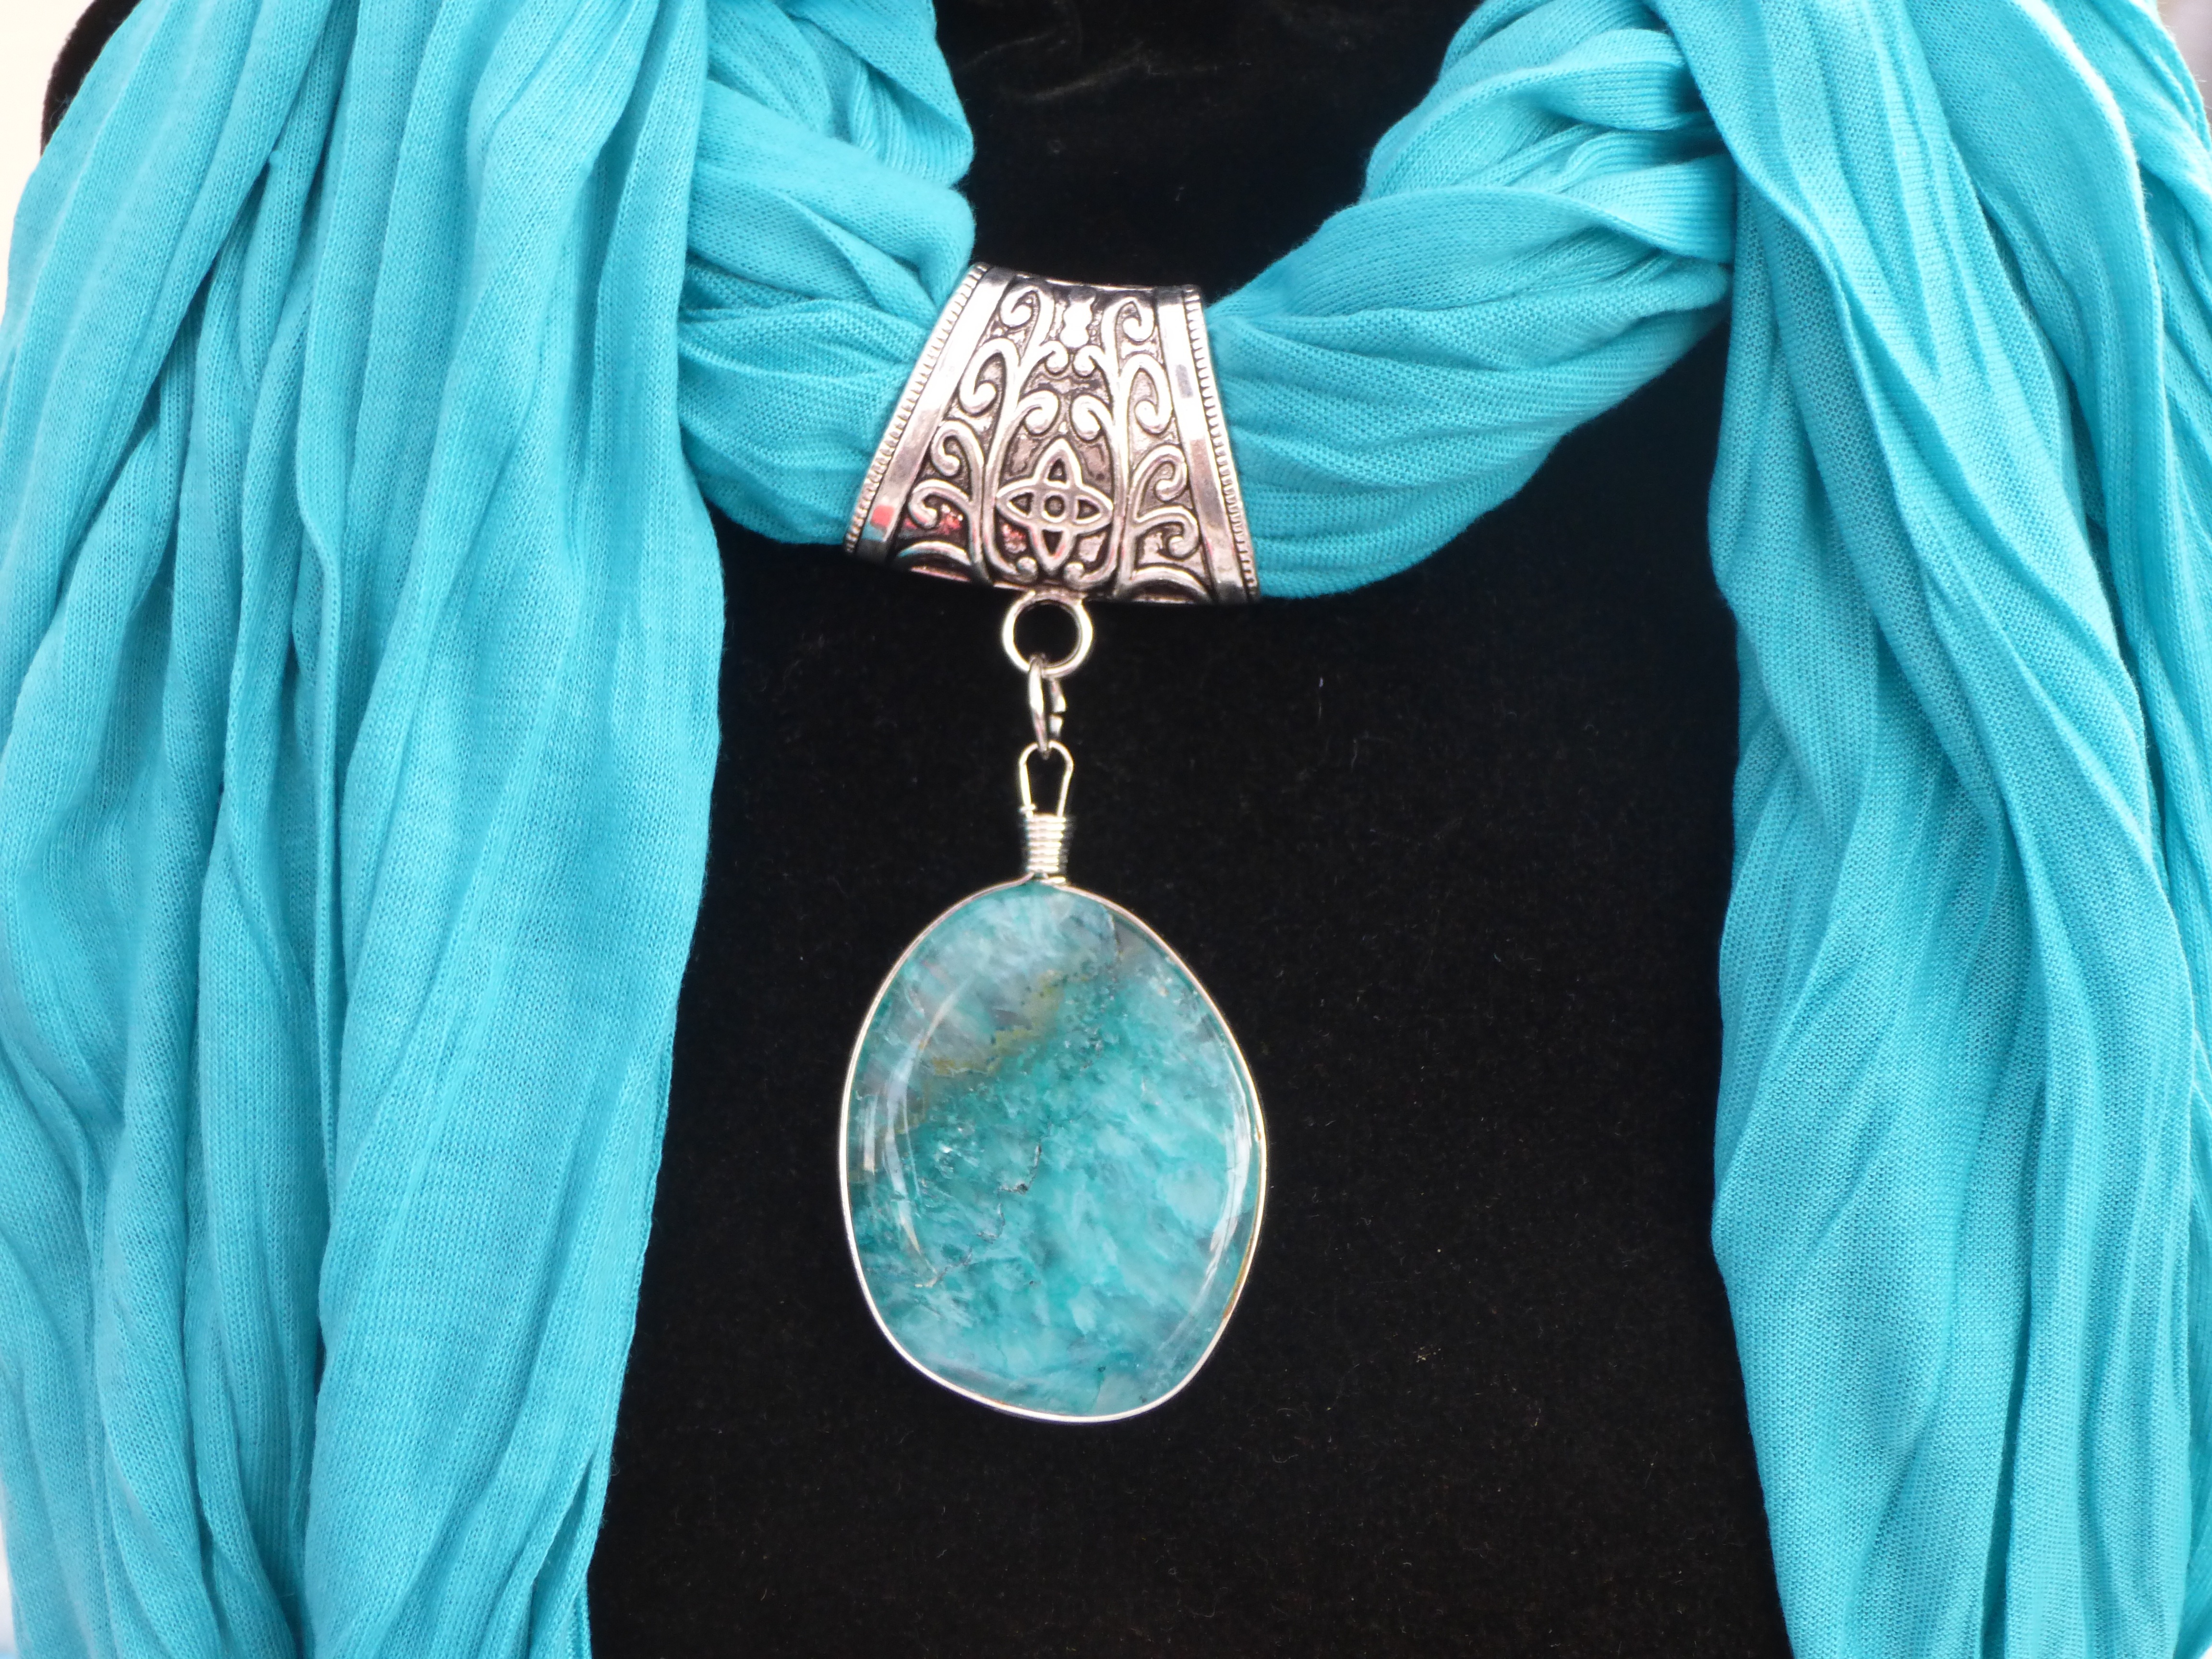
green, blue, scarf, necklace, jewellery, aqua, turquoise, gem, gemstone, silver jewelry, fashion accessory, electric blue